Economic history of the United States

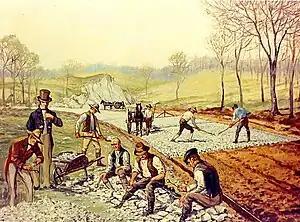
Construction of the first macadamized road in the United States (1823). In the foreground, workers are breaking stones "so as not to exceed 6 ounces [170 g] in weight or to pass a two-inch [5 cm] ring".

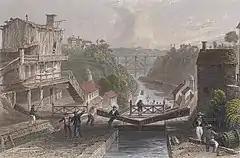
Scene of Lockport on the Erie Canal (W. H. Bartlett 1839)

The institutional arrangements of the American System were initially formulated by Alexander Hamilton, who proposed the creation of a government-sponsored bank and increased tariffs to encourage industrial development. Following Hamilton's death, the American school of political economy was championed in the antebellum period by Henry Clay and the Whig Party generally.